Buwei Yang Chao

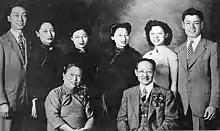
Chao family poses for a picture during their 25th wedding anniversary.

Buwei Yang Chao wrote three books, two of which were notable: "How to Cook and Eat in Chinese" and "An Autobiography of a Chinese Woman".